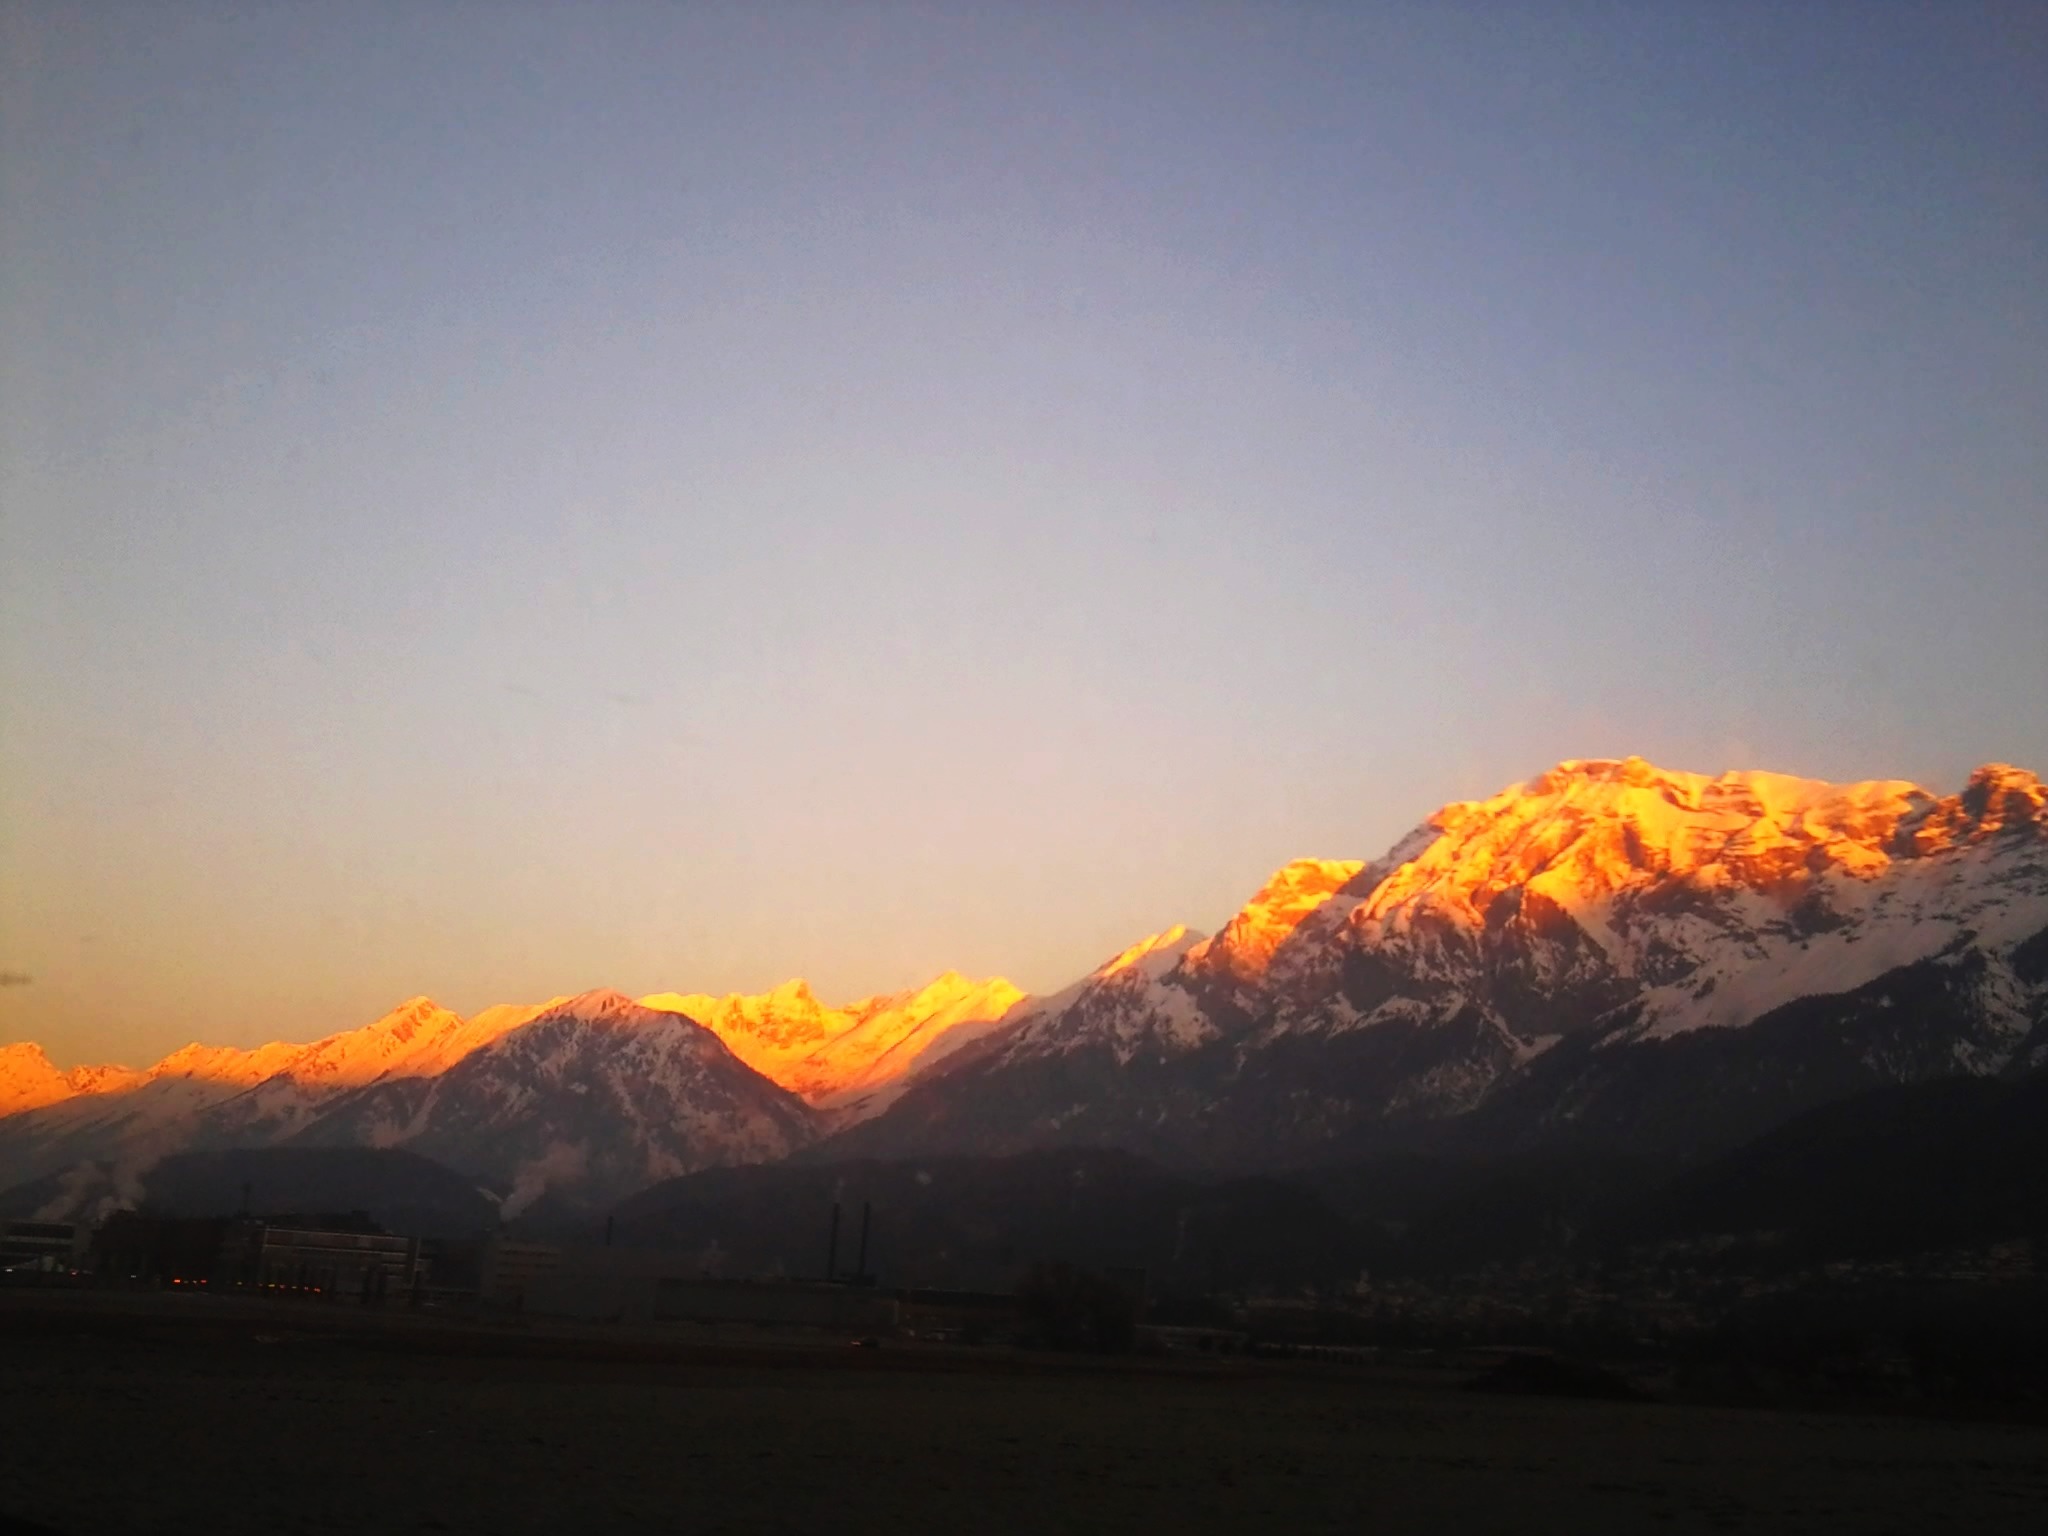
landscape, horizon, mountain, cloud, sky, sun, sunrise, sunset, morning, hill, dawn, mountain range, dusk, evening, scenic, alpine, glow, summit, mountains, plateau, dramatic, afterglow, landform, geographical feature, atmospheric phenomenon, mountainous landforms